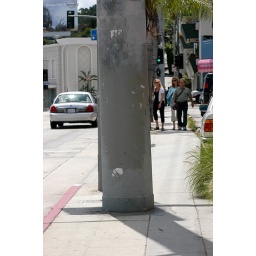
los angeles pole in middle of sidewalk